Helen Bigelow Merriman

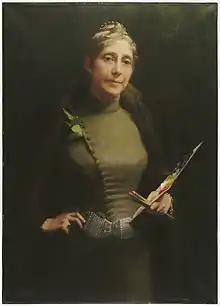
Sarah Wyman Whitman painted by Helen Bigelow Merriman, oil on canvas, 1909-10

Helen Bigelow Merriman (July 14, 1844–1933) was a painter and art collector, and one of the founders of the Worcester Art Museum, to which she also donated a number of paintings by European and American artists. She wrote a number of books about art and spirituality.